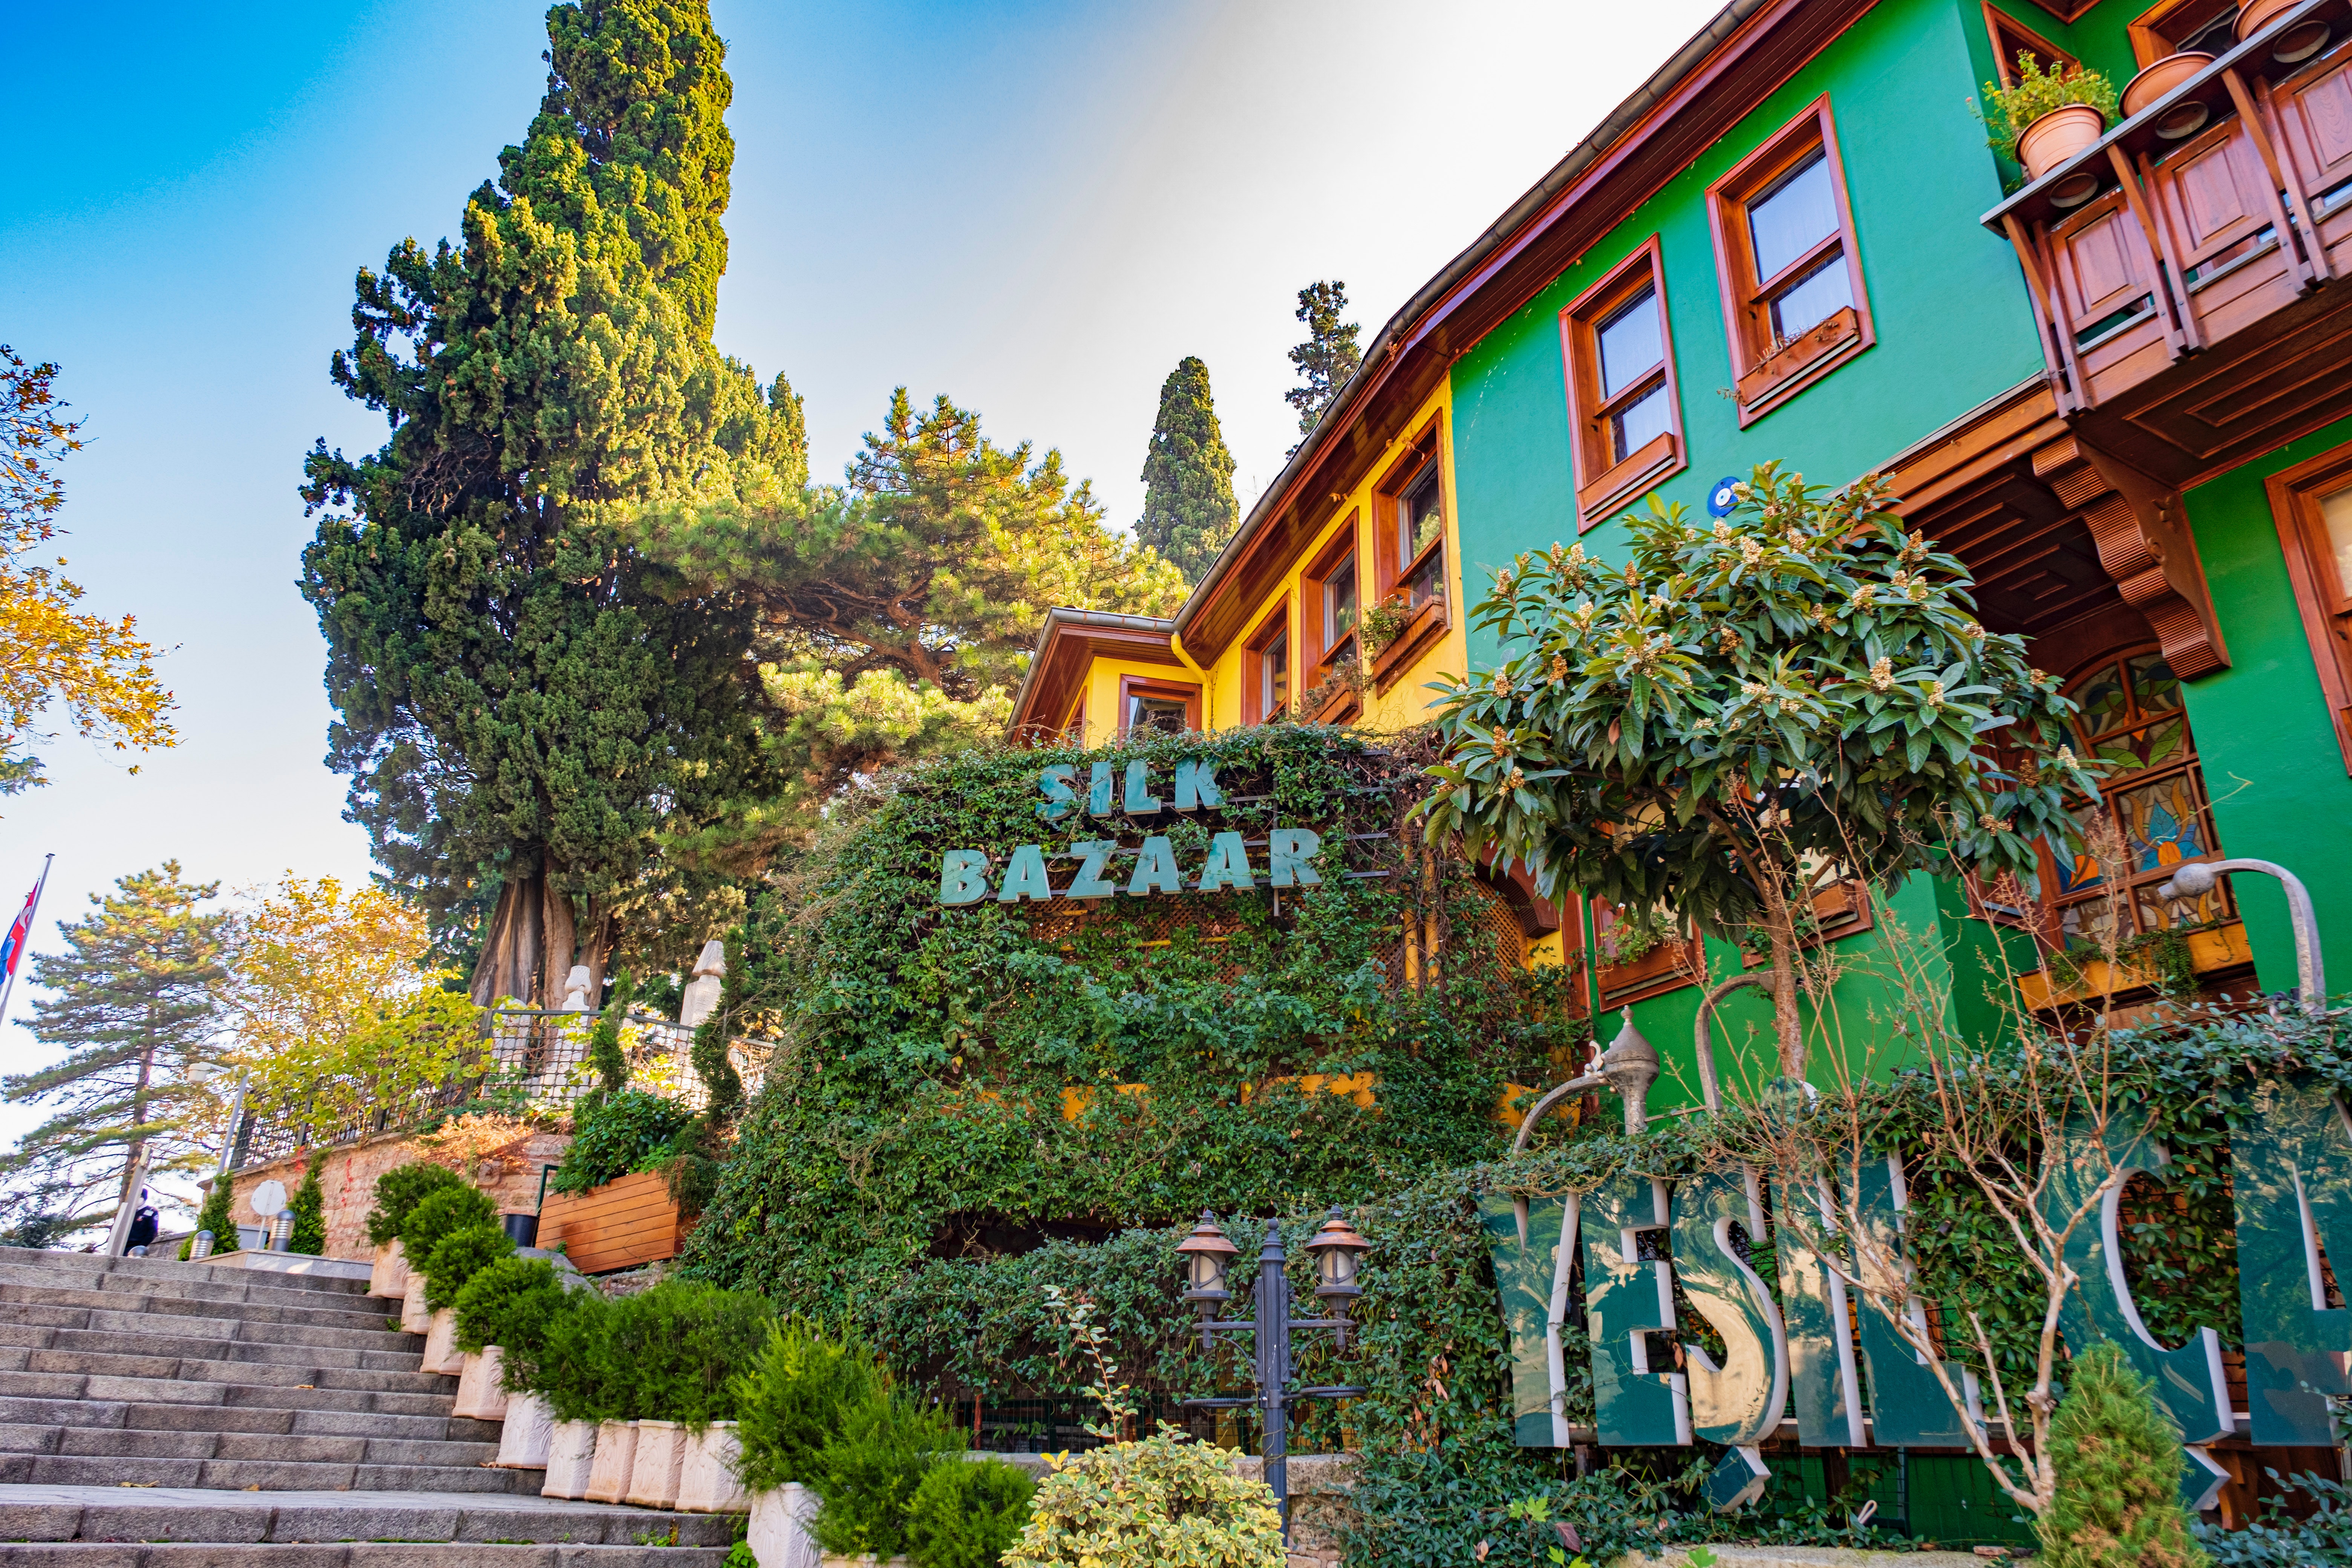
natural, sky, plant, building, property, window, green, tree, house, leisure, residential area, real estate, flower, urban design, landscape, facade, Tints and shades, city, grass, roof, shrub, street light, mixed use, stairs, natural landscape, suburb, tourism, home, landscaping, garden, road, hedge, street, cottage, apartment, autumn, evening, vacation, estate, tourist attraction, village